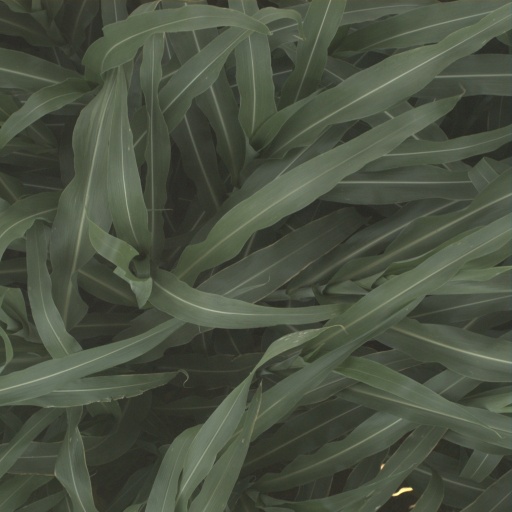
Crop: sorghum